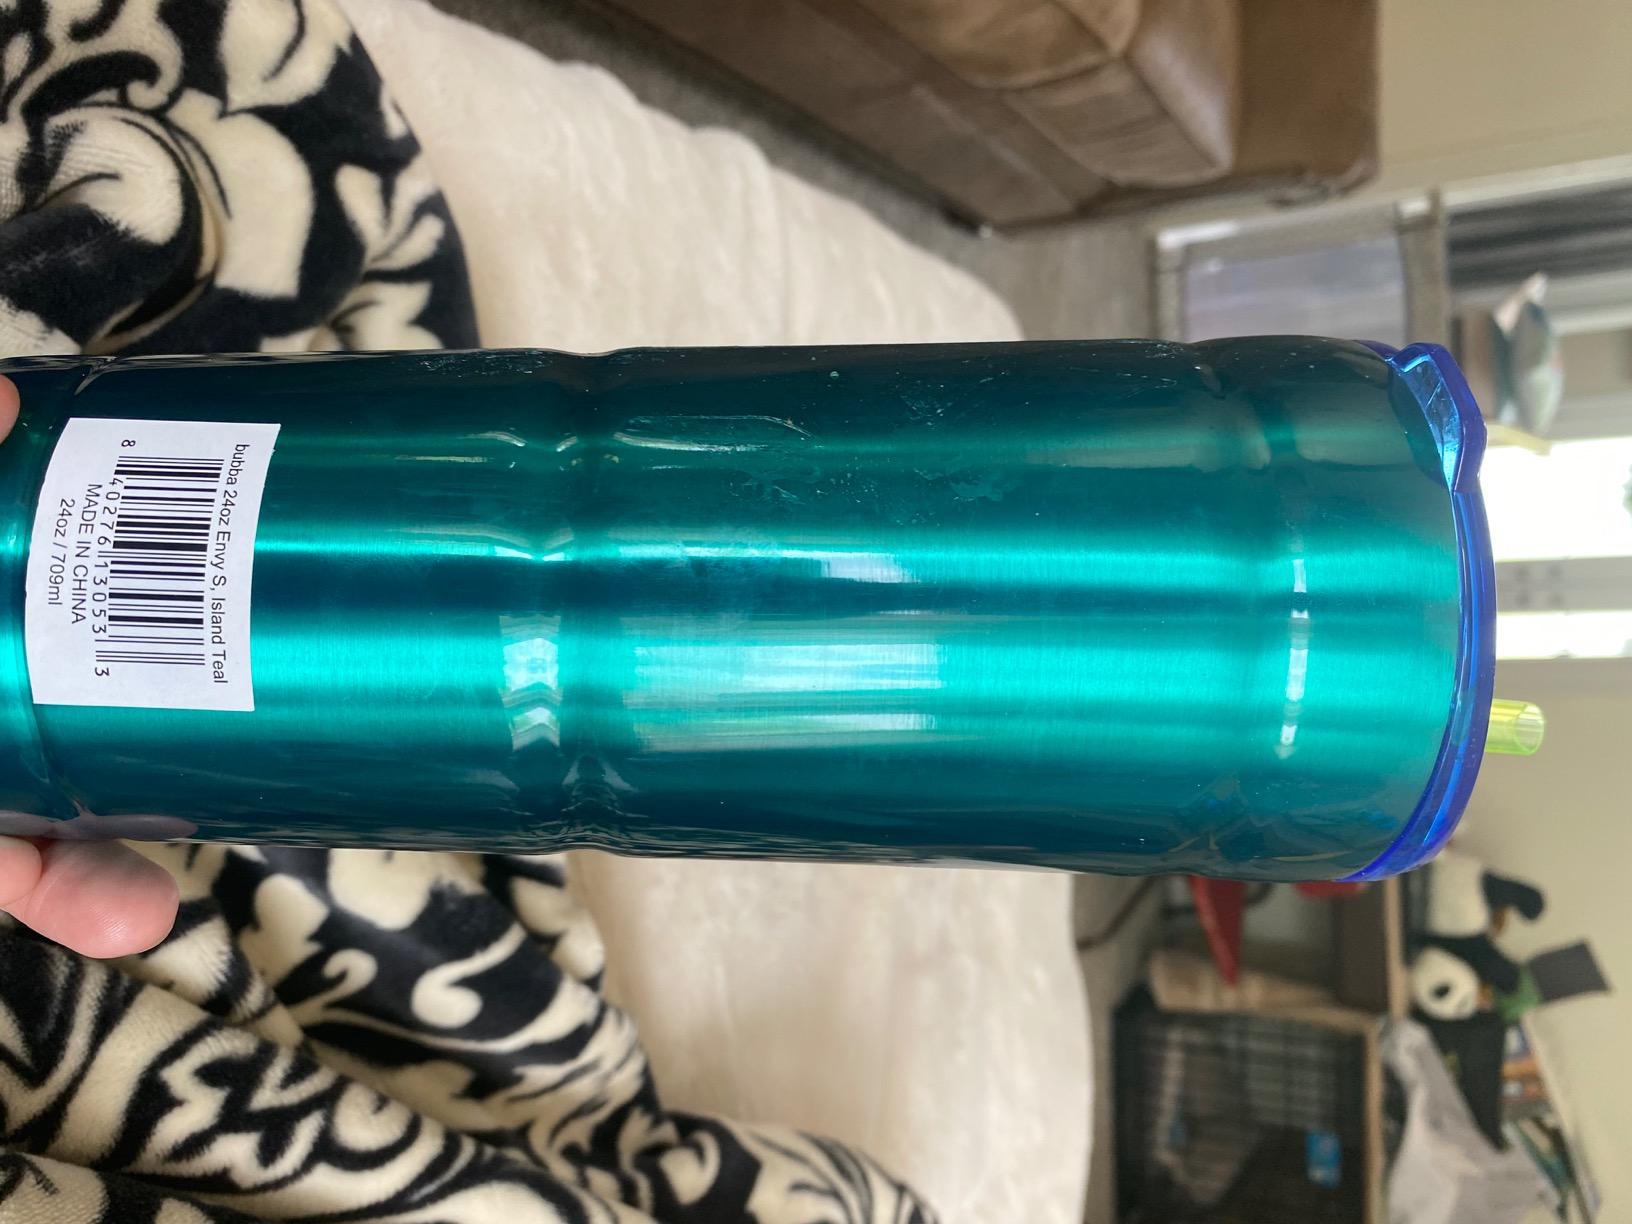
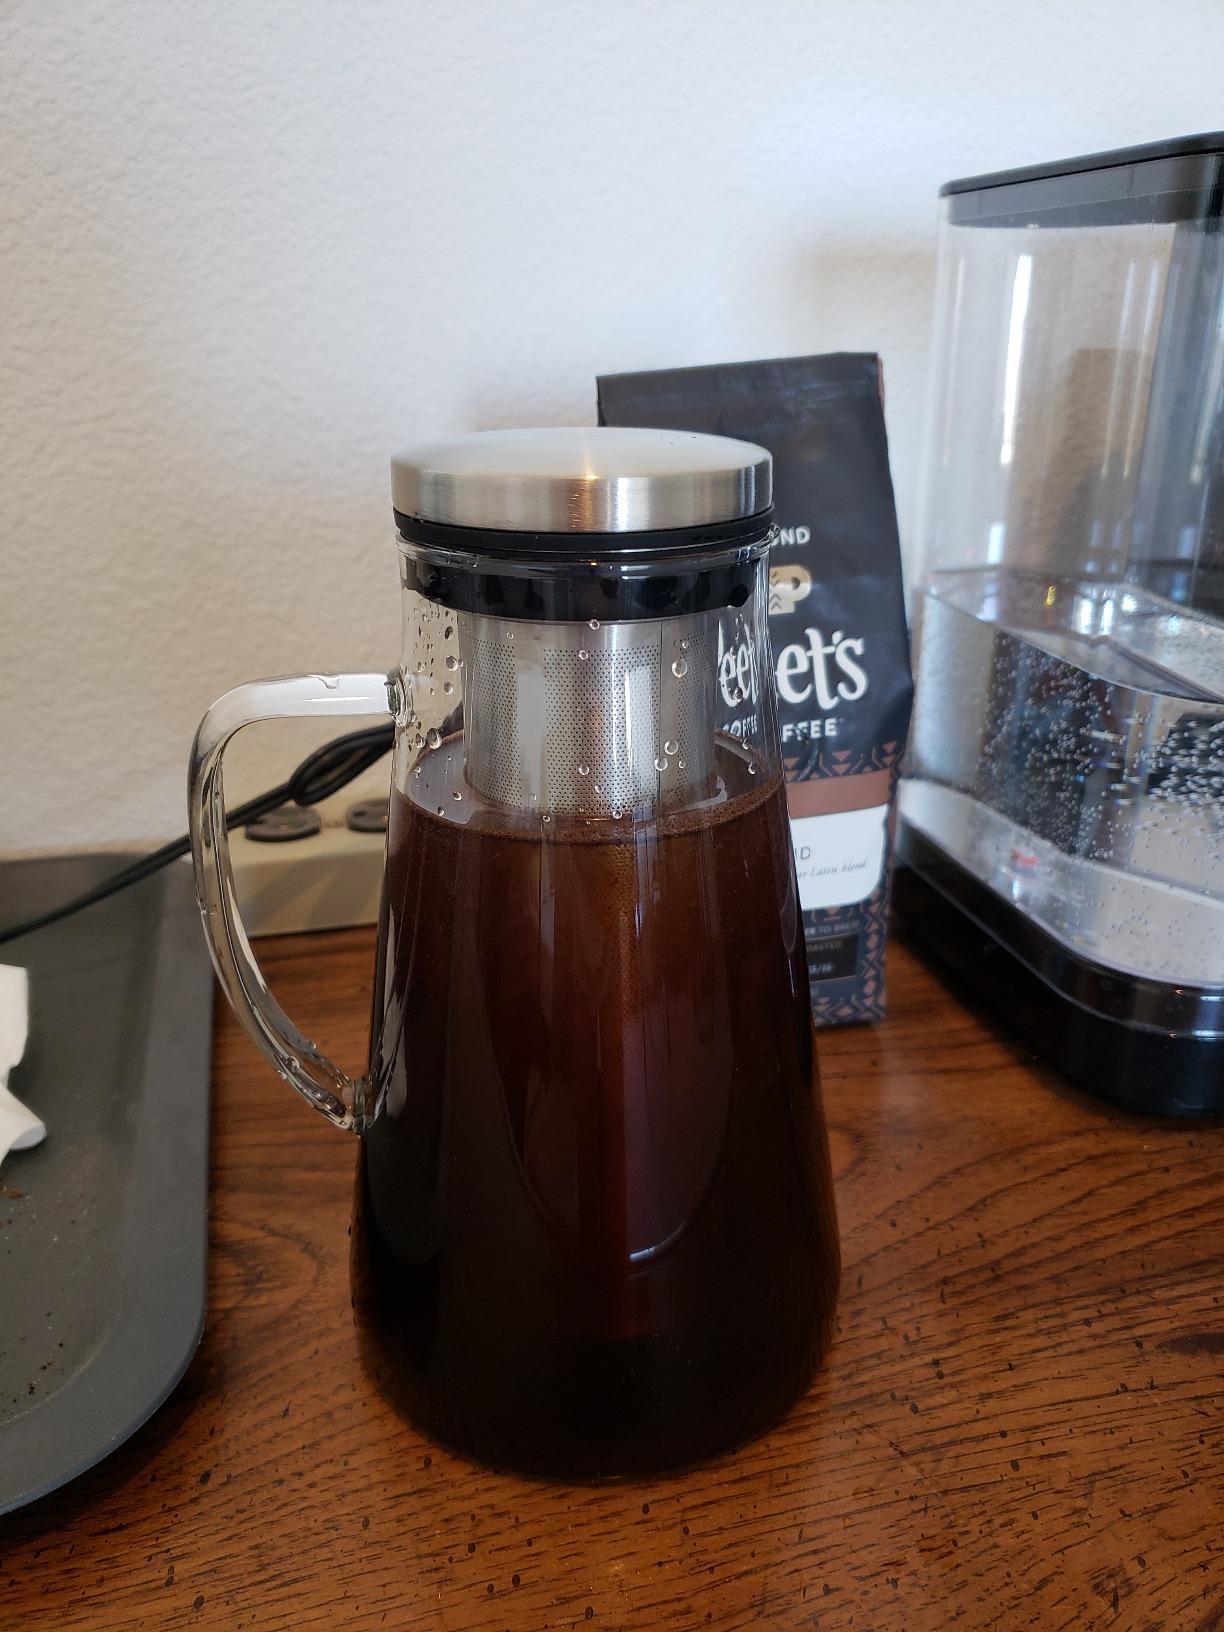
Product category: items_tea
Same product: no